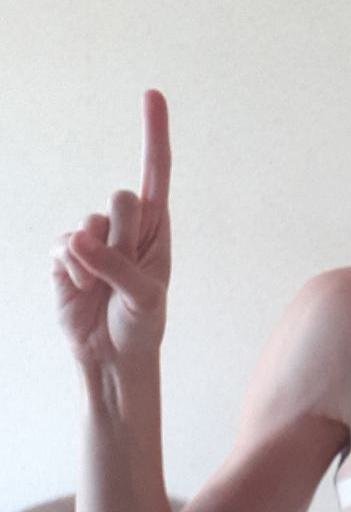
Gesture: one